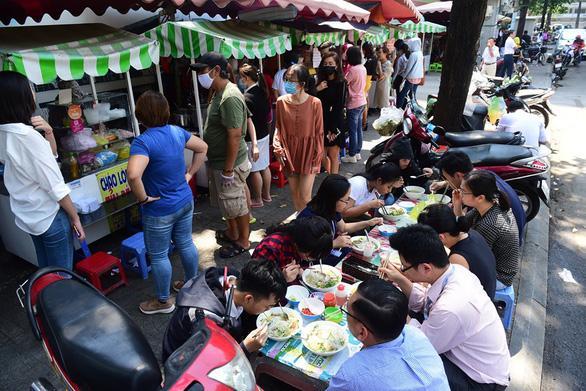
có nhiều người đang ngồi ăn ở trên vỉa hè đường